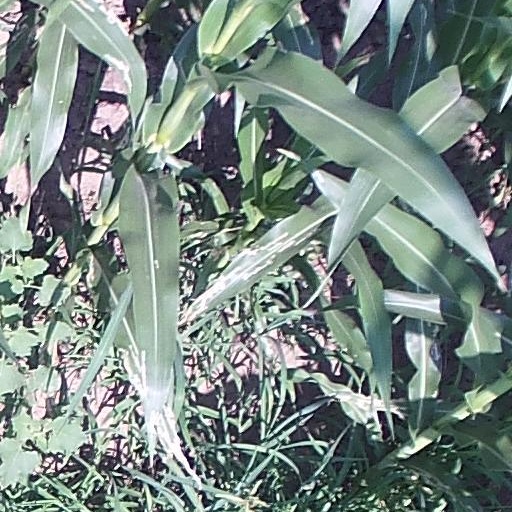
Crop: maize; corn